Heinrich Carl Wilhelm Vitzthum von Eckstädt

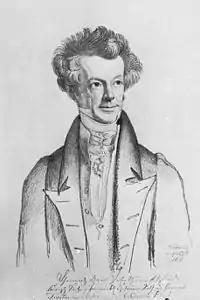
Heinrich Graf Vitzthum von Eckstädt; portrait by Carl Christian Vogel von Vogelstein (1831)

Count Heinrich Carl Wilhelm Vitzthum von Eckstädt (26 March 1770, Dresden - 11 October 1837, Dresden) was a Saxon Privy Councilor, who served as General Director of the Dresden Academy of Fine Arts, and the Staatskapelle Dresden.